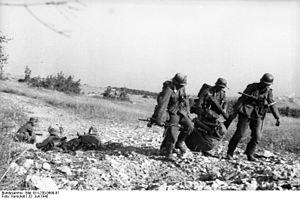
Le siège de Sébastopol est une bataille de la Seconde Guerre mondiale qui se déroula entre le 30 octobre 1941 et le 4 juillet 1942 entre les forces allemandes et soviétiques. L'enjeu était le port de Sébastopol qui était la principale base navale de la flotte de la mer Noire. Il résulte en une victoire allemande et la prise de la ville portuaire mais au prix de pertes importantes et d'une mobilisation de troupes pendant plusieurs mois qui feront défaut pour les autres offensives allemandes du sud du front de l'Est.